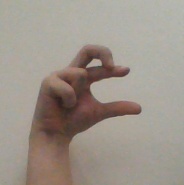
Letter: thal